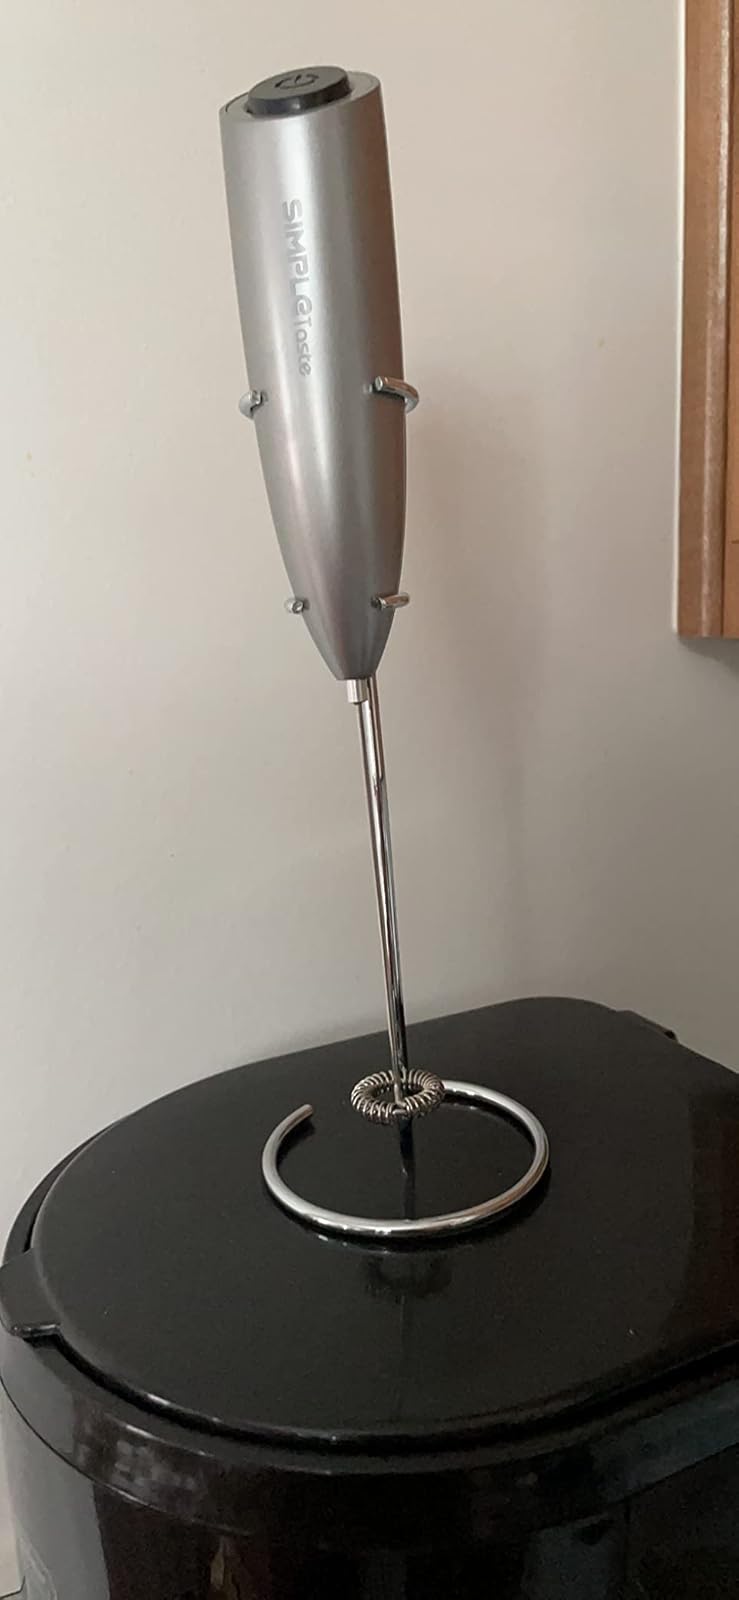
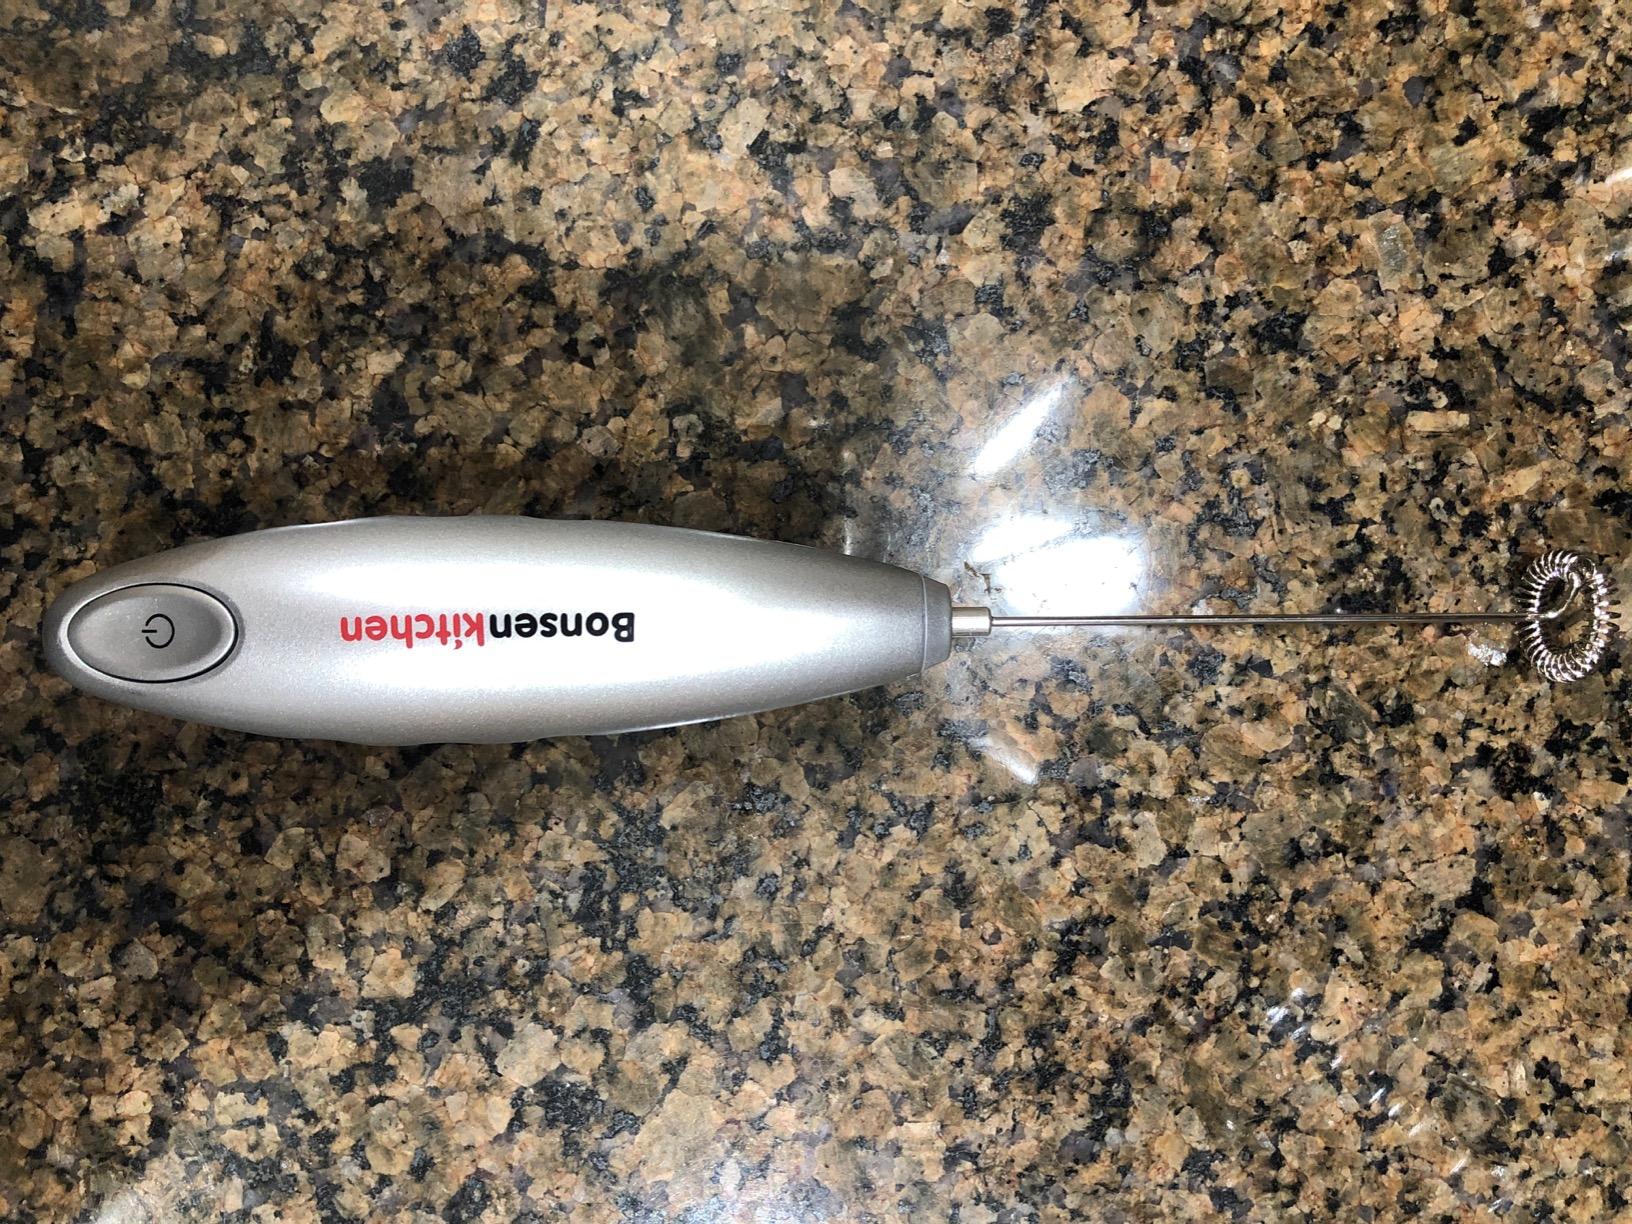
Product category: items_mixer
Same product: no